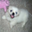
Label: dog